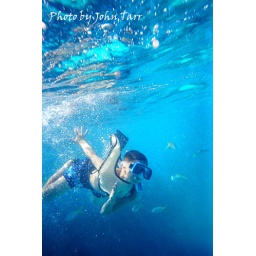
Boy snorkeling in the blue ocean with fish underwater. Photo by John Tarr